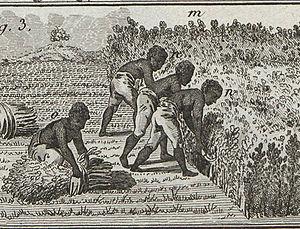
Récolte de l'indigo. Encyclopédie ou dictionnaire raisonné des sciences des arts et des métiers par Diderot et d'Alembert. Edition Briasson, Paris, 1751.
Antoine-Claude Briasson, né à Lyon le 5 avril 1700 et mort à Paris le 28 février 1775, était un éditeur-libraire parisien.
L’indigo est historiquement la matière colorante bleu-violacé extraite des feuilles et des tiges de l'indigotier. À partir de la fin du XIXᵉ siècle, les chimistes montrèrent que la couleur bleu-indigo extraite de diverses plantes tinctoriales correspondait à un même pigment nommé indigotine ou indigo. Ce qui différenciait les différentes teintures c'était les impuretés de nature différente. La langue s'est ensuite adaptée au progrès des connaissances, généralisant l'appellation de « plantes à indigo » aussi bien pour l'indigotier que pour le pastel, la renouée ou le gara. L'indigo est utilisé comme teinture dans de nombreux domaines.